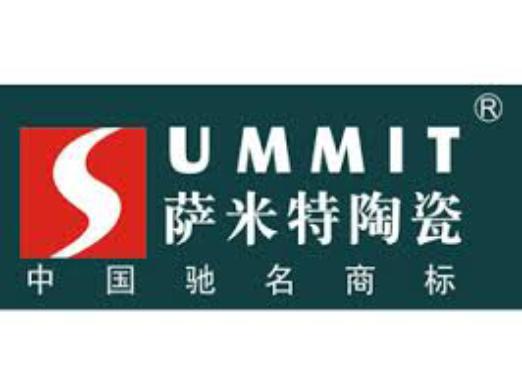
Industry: Others